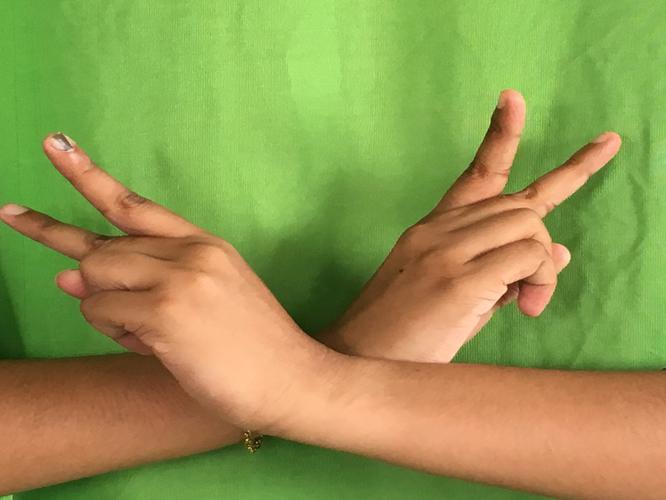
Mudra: Kartariswastika
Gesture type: double_hand